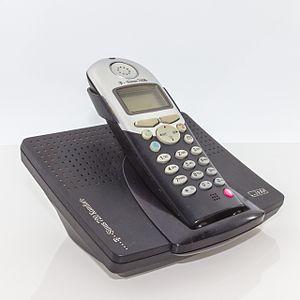
Le téléphone électrique est une invention attribuée, selon les sources à Antonio Meucci, à Elisha Gray ou à Alexander Graham Bell en 1876 ; il est conçu pour transmettre la voix à longue distance.